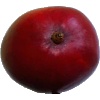
Label: red_mango